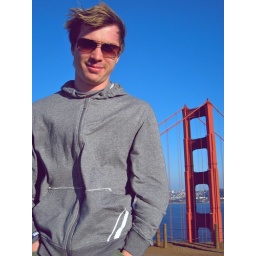
anton towers over the gg bridge